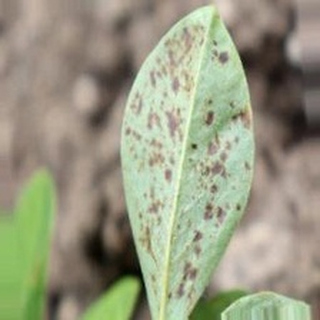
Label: groundnut_rust